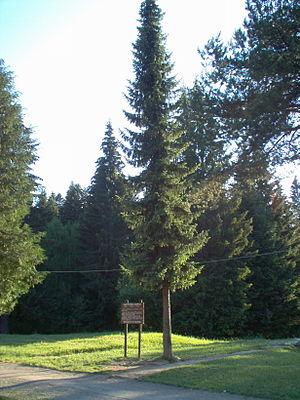
Picea omorika, Serbie
Josip puis Josif Pančić est un botaniste et un agronome d’origine serbe, né le 17 avril 1814 à Bribir en Croatie et mort le 18 mars 1888 à Belgrade. Il a été membre et président de l'Académie serbe des sciences et des arts.
Les monts Tara sont un massif montagneux situé à l'ouest de la Serbie, le long de la frontière avec la République serbe de Bosnie, Bosnie-Herzégovine. Ce massif appartient à la chaîne des Alpes dinariques. Le point culminant de l'ensemble est le mont Kozji rid, qui s'élève à 1 591 m, suivi du mont Zborište. En 1981, une grande partie de ce massif a été transformée en parc national.